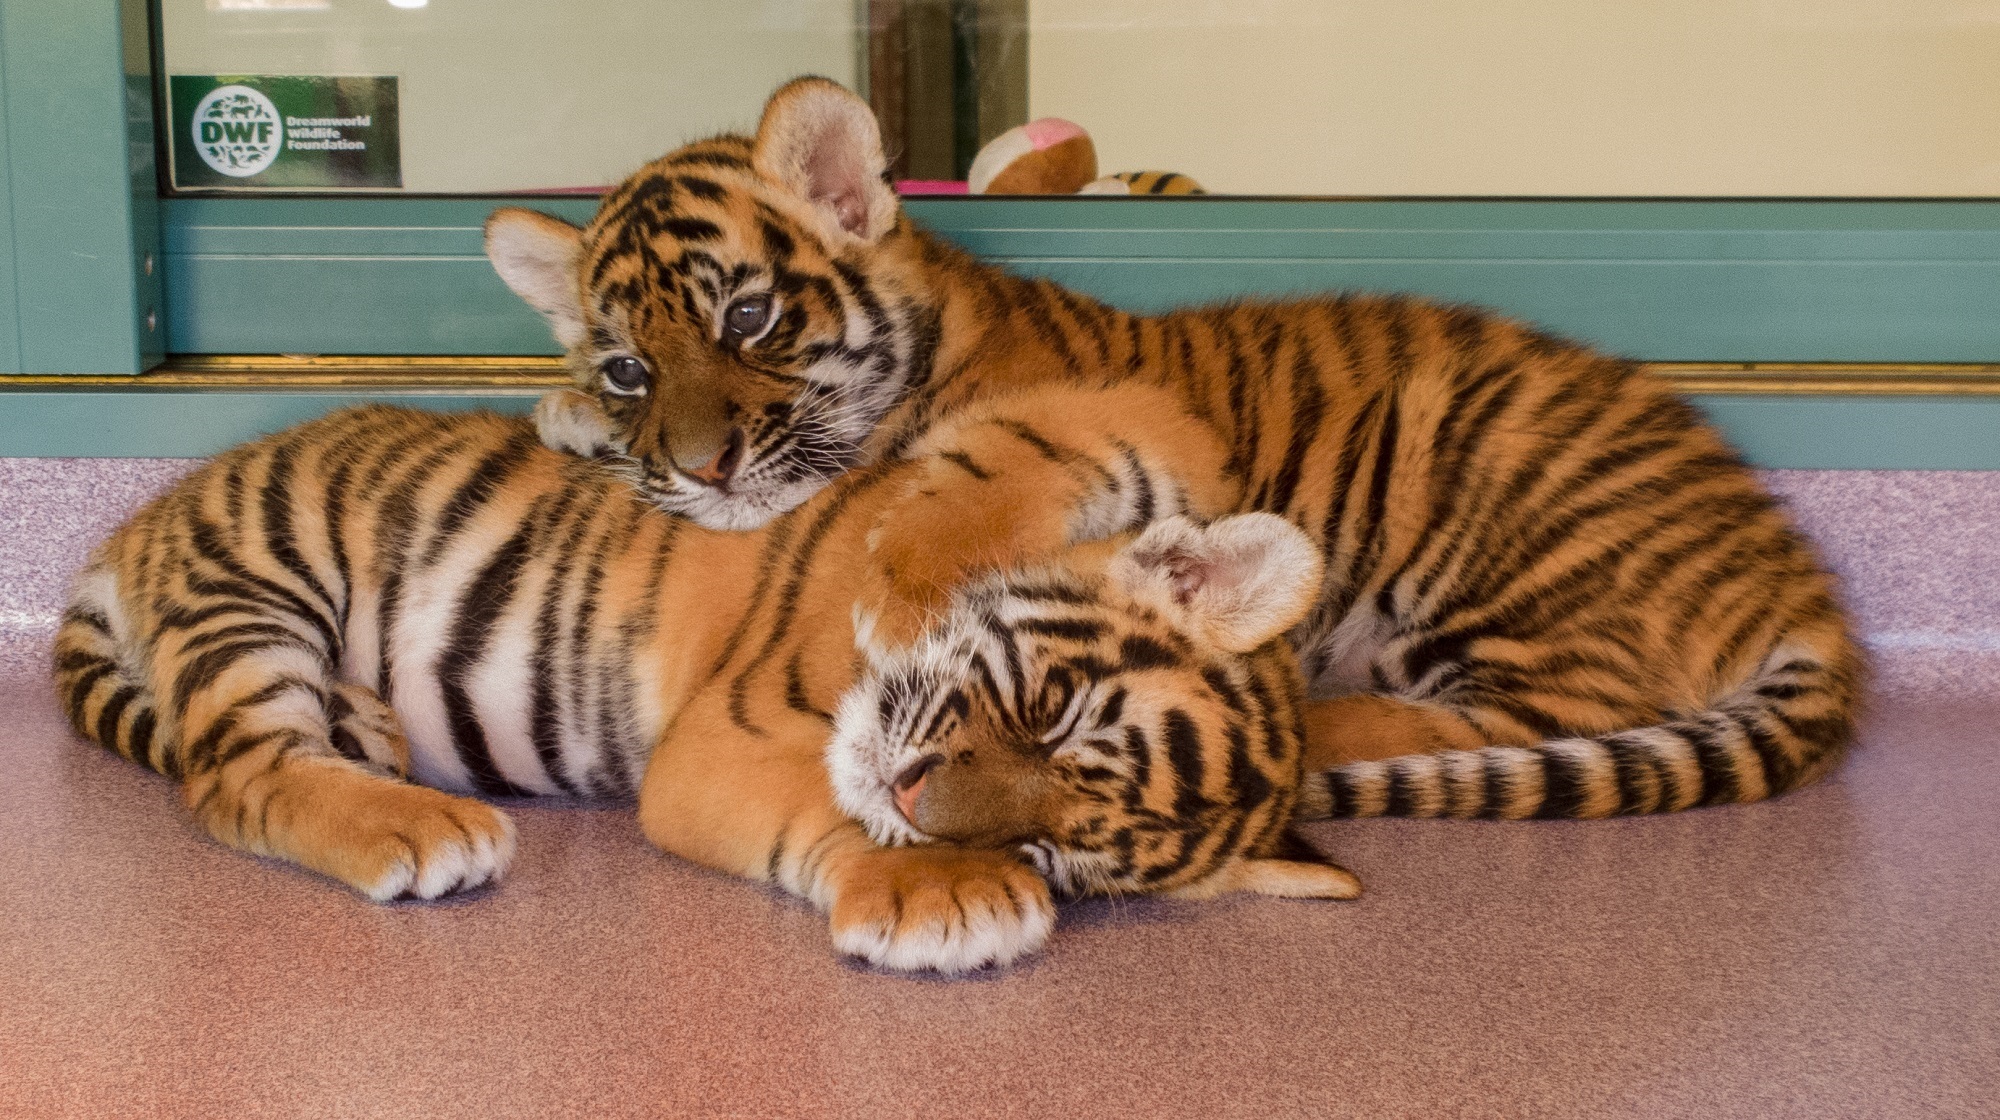
nature, wildlife, zoo, fur, young, feline, mammal, predator, fauna, big cat, nap, relaxing, whiskers, tiger, stripes, endangered, vertebrate, resting, carnivore, cubs, hunter, tigers, powerful, big cats, cat like mammal, toyger